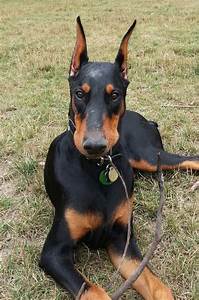
Label: cane